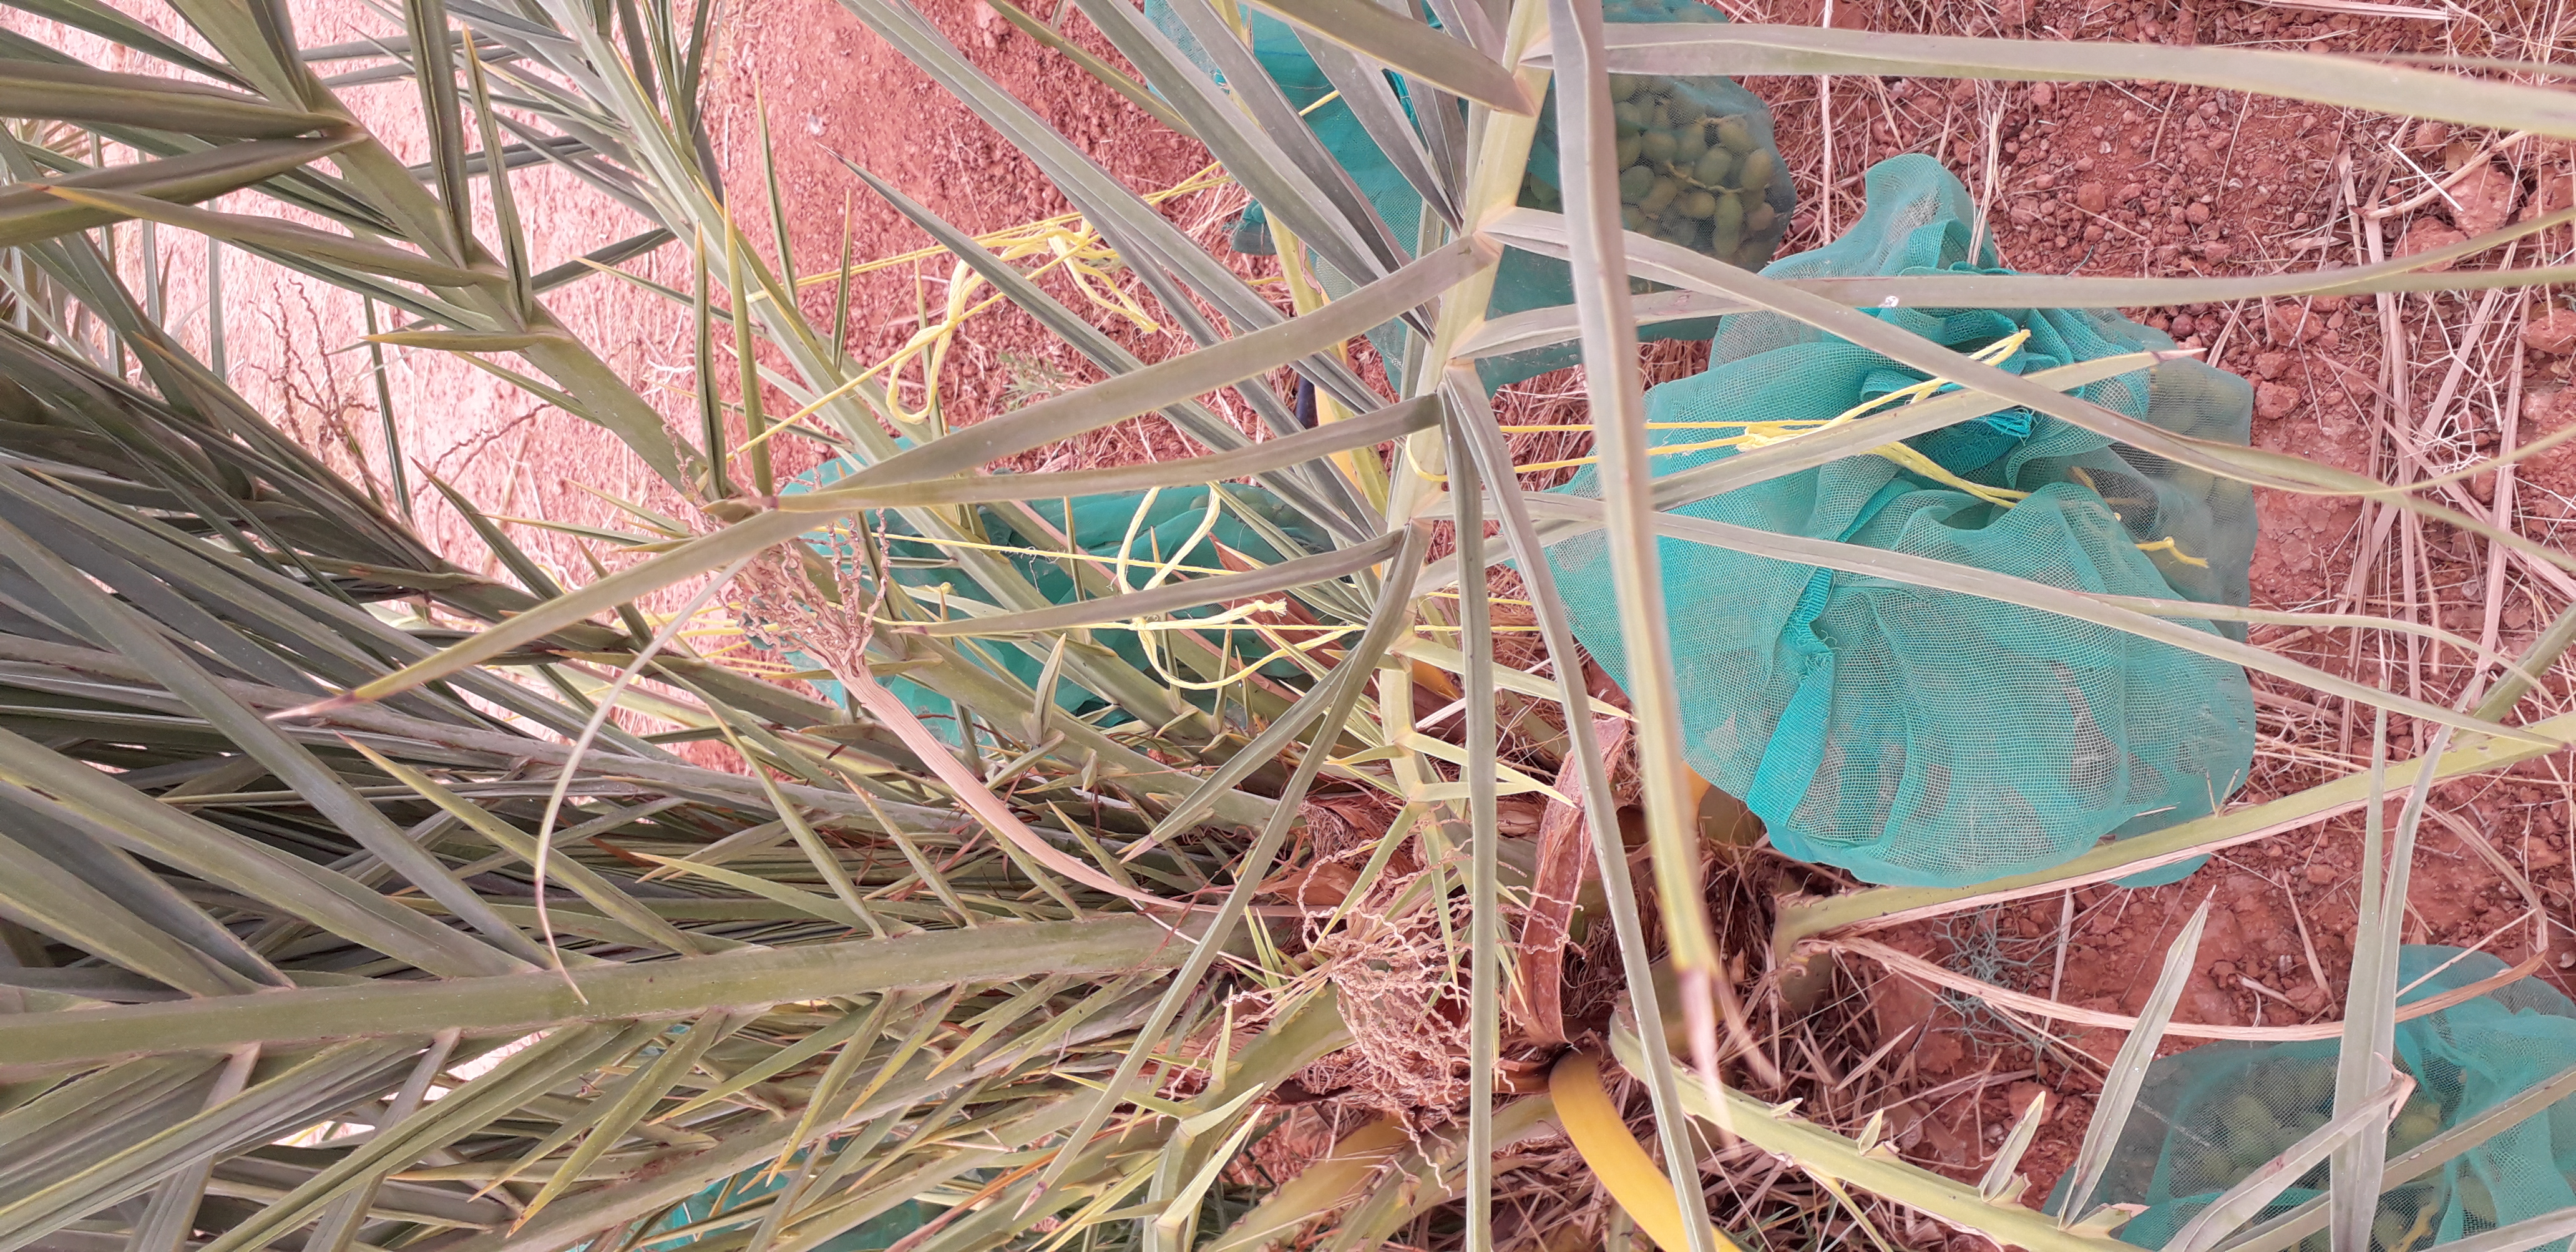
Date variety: kholt